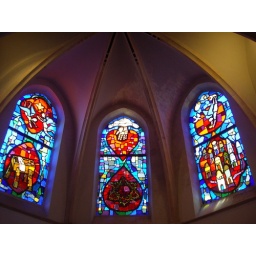
Stained glass in roof of a church next to our hostel